New Hampshire (magazine)

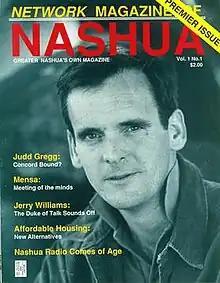

"New Hampshire Magazine" originated in 1988 in Nashua, New Hampshire, by Network Publications, Inc (owned by Patricia and David Gregg). Its point of origin and focus were predominantly Nashua, as its first name was Network Magazine of Nashua. Its first issue (Vol. 1 No.1) featured Congressman Judd Gregg (soon-to-be Governor) on the cover. "New Hampshire Magazine" started as a bi-monthly magazine, but after two issues, switched to monthly in February 1989.